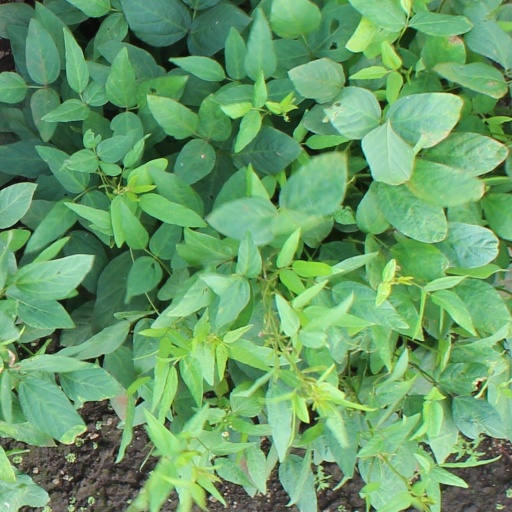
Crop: soybean